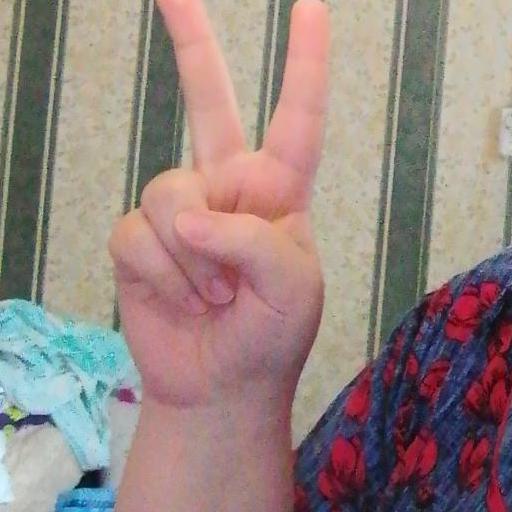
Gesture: peace